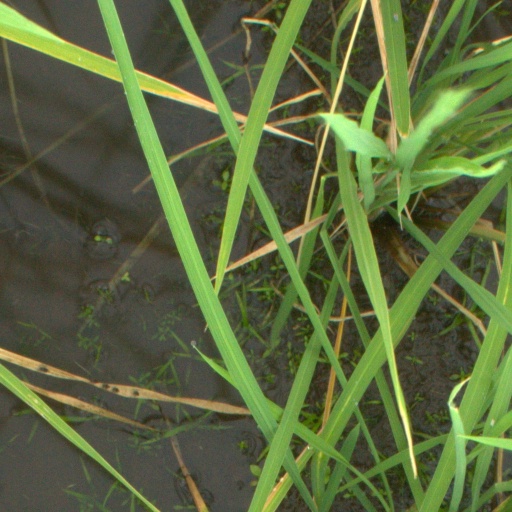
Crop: rice